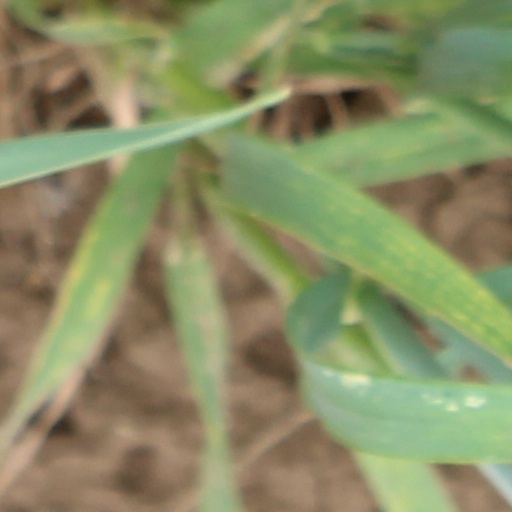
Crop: wheat